Delta IV Heavy

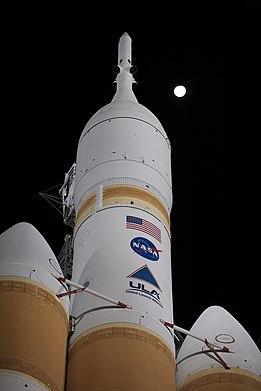
Delta IV Heavy for Exploration Flight Test-1

The Delta IV line of rockets were developed by Boeing. The program was later transferred to United Launch Alliance. The Delta IV Heavy was the most powerful member of the line, which also includes the smaller Delta IV Medium. The Delta IV Heavy can lift to low Earth orbit and to geostationary transfer orbit (GTO). It was an all liquid-fueled launch vehicle, consisting of an upper stage, one main booster and two strap-on boosters.